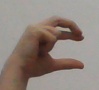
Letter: thal